Sky position (RA, Dec in degrees): 235.183, 7.103
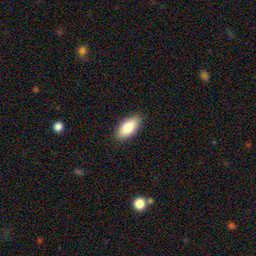
Galaxy morphology: In-between Round Smooth Galaxies